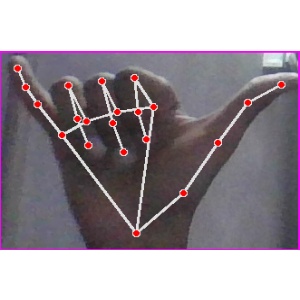
अक्षर: य